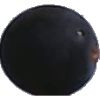
Label: Grape Blue 1